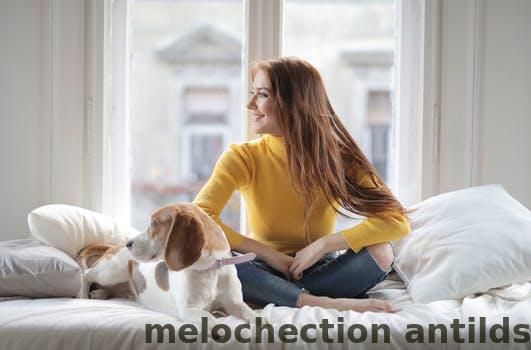
Label: Watermark